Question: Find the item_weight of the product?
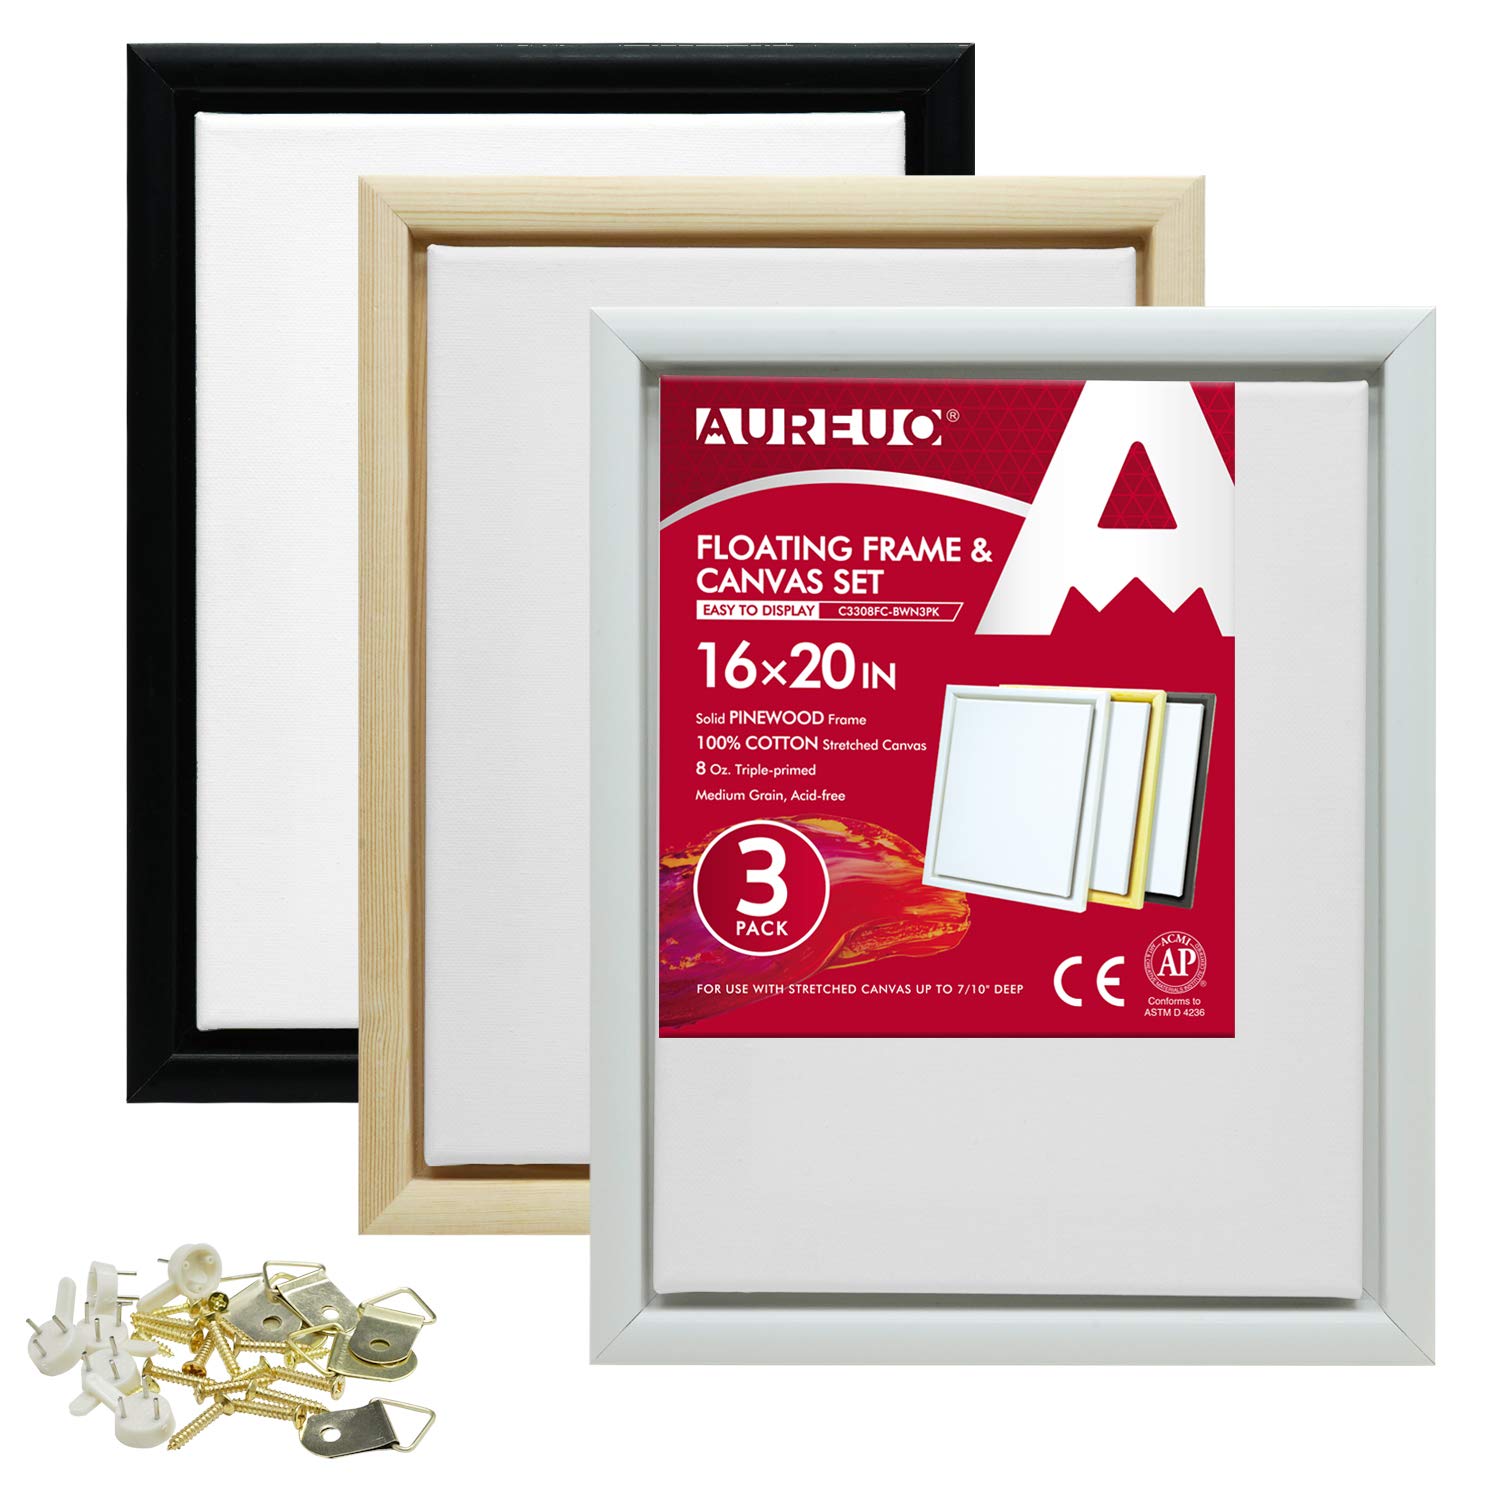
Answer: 8.0 ounce